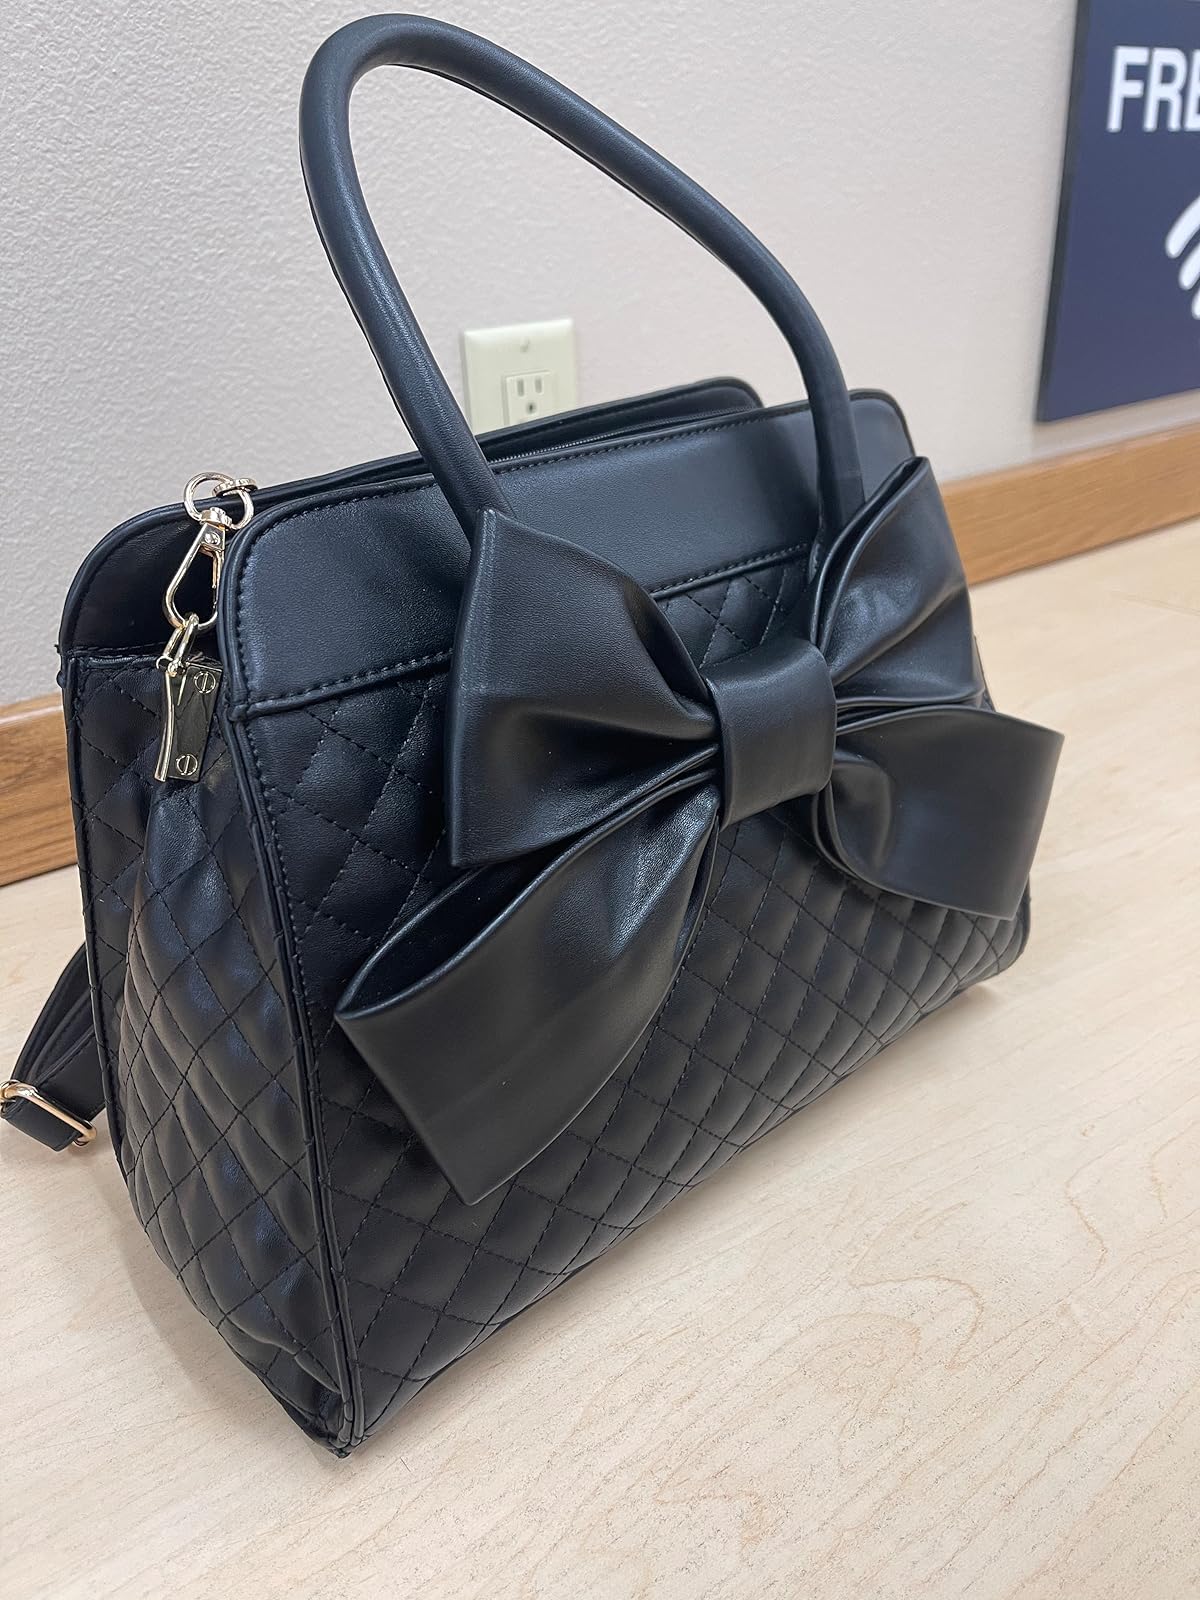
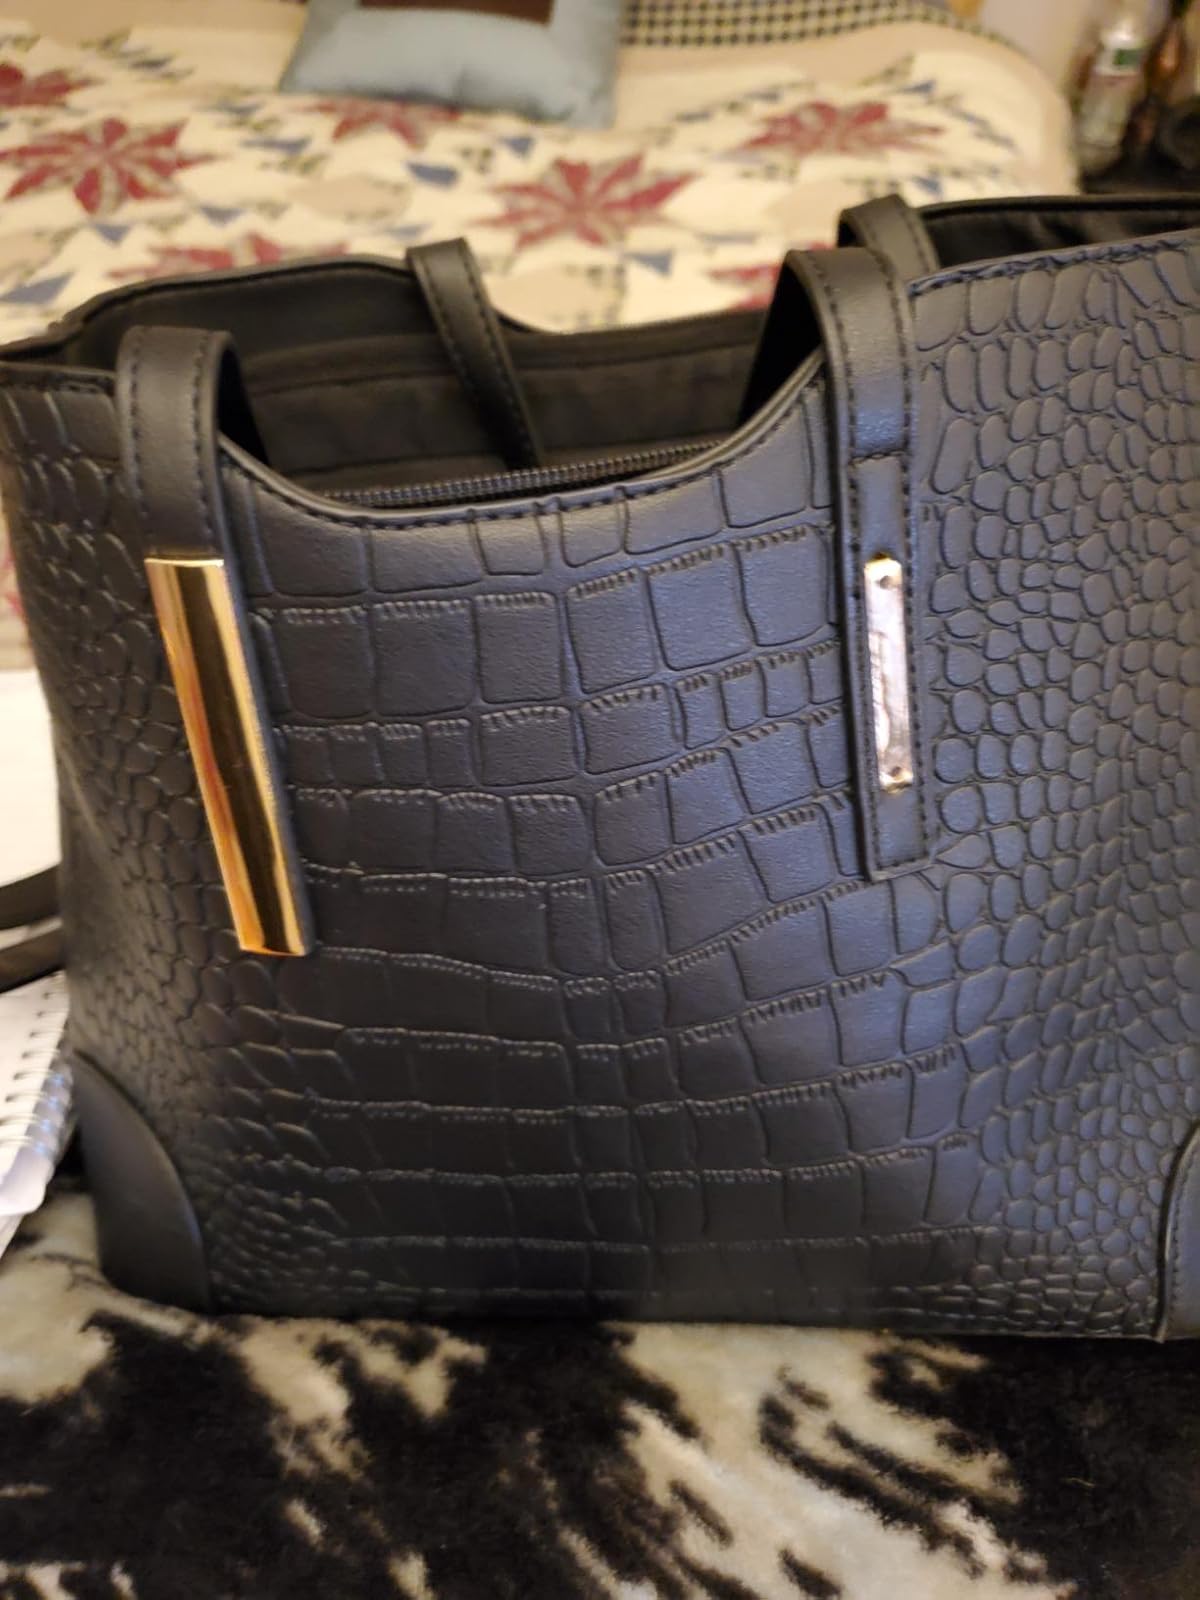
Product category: accessories_handbag
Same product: no